Ümit Özat

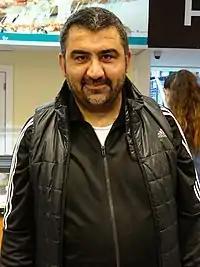
Özat in 2018

Ümit Özat (born 30 October 1976) is a Turkish professional football manager and former player.